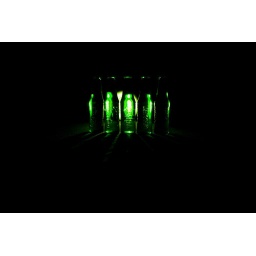
A few days ago I received the new Carlsberg bottles and glasses by DHL. Some first impressions...